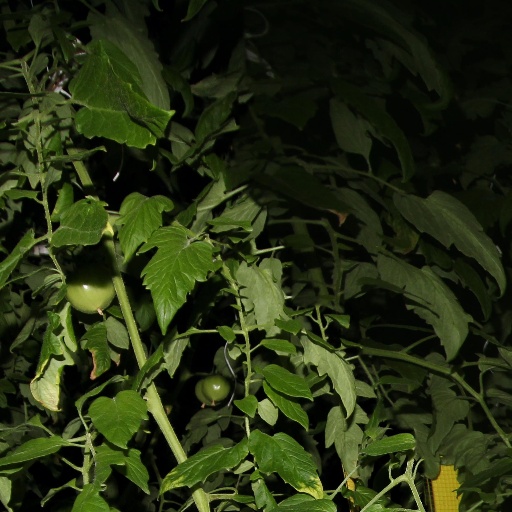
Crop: tomato